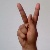
The image shows a hand gesture representing the letter 'K' in Indian Sign Language.